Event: Nepal Earthquake
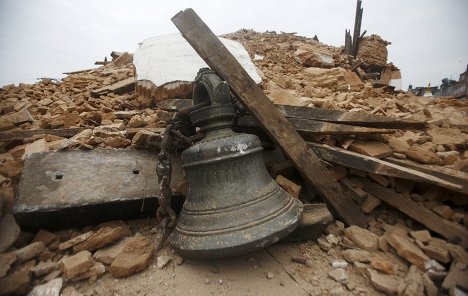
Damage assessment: damage